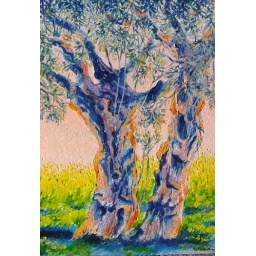
Postcard sizedpainting of olives in the evening light with the yellow rocket flowers behind.